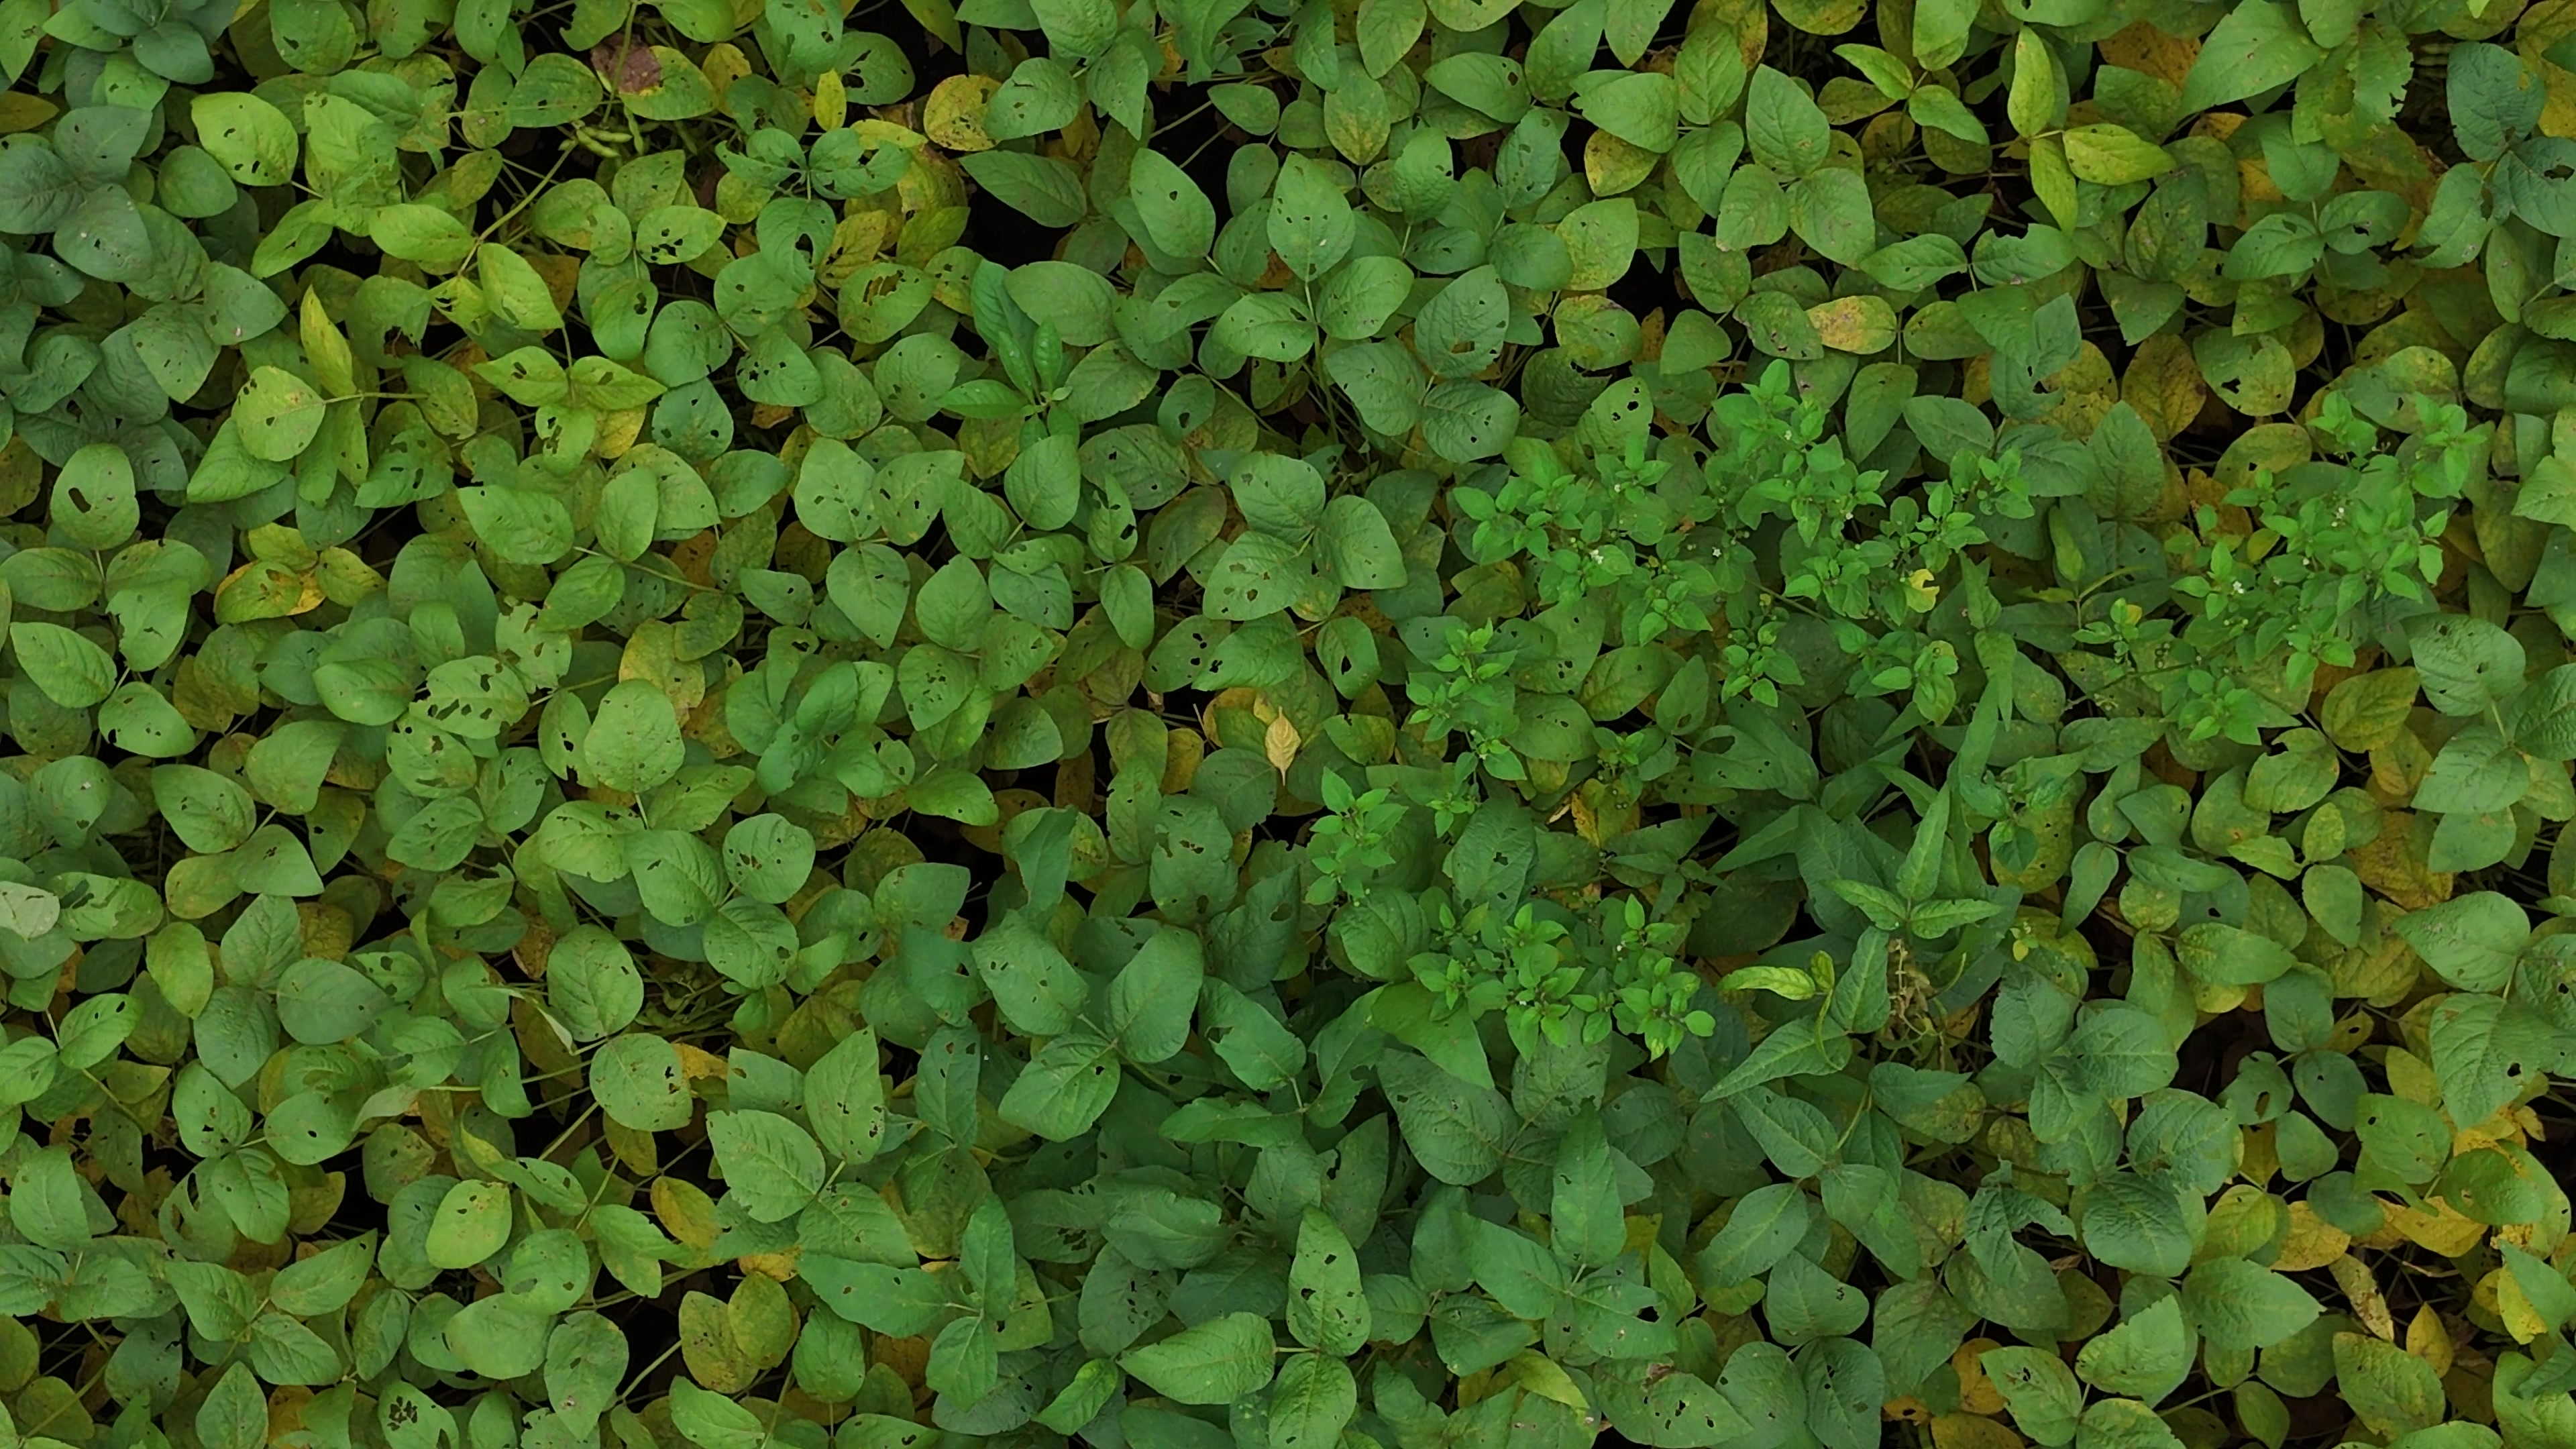
Label: Mosaic